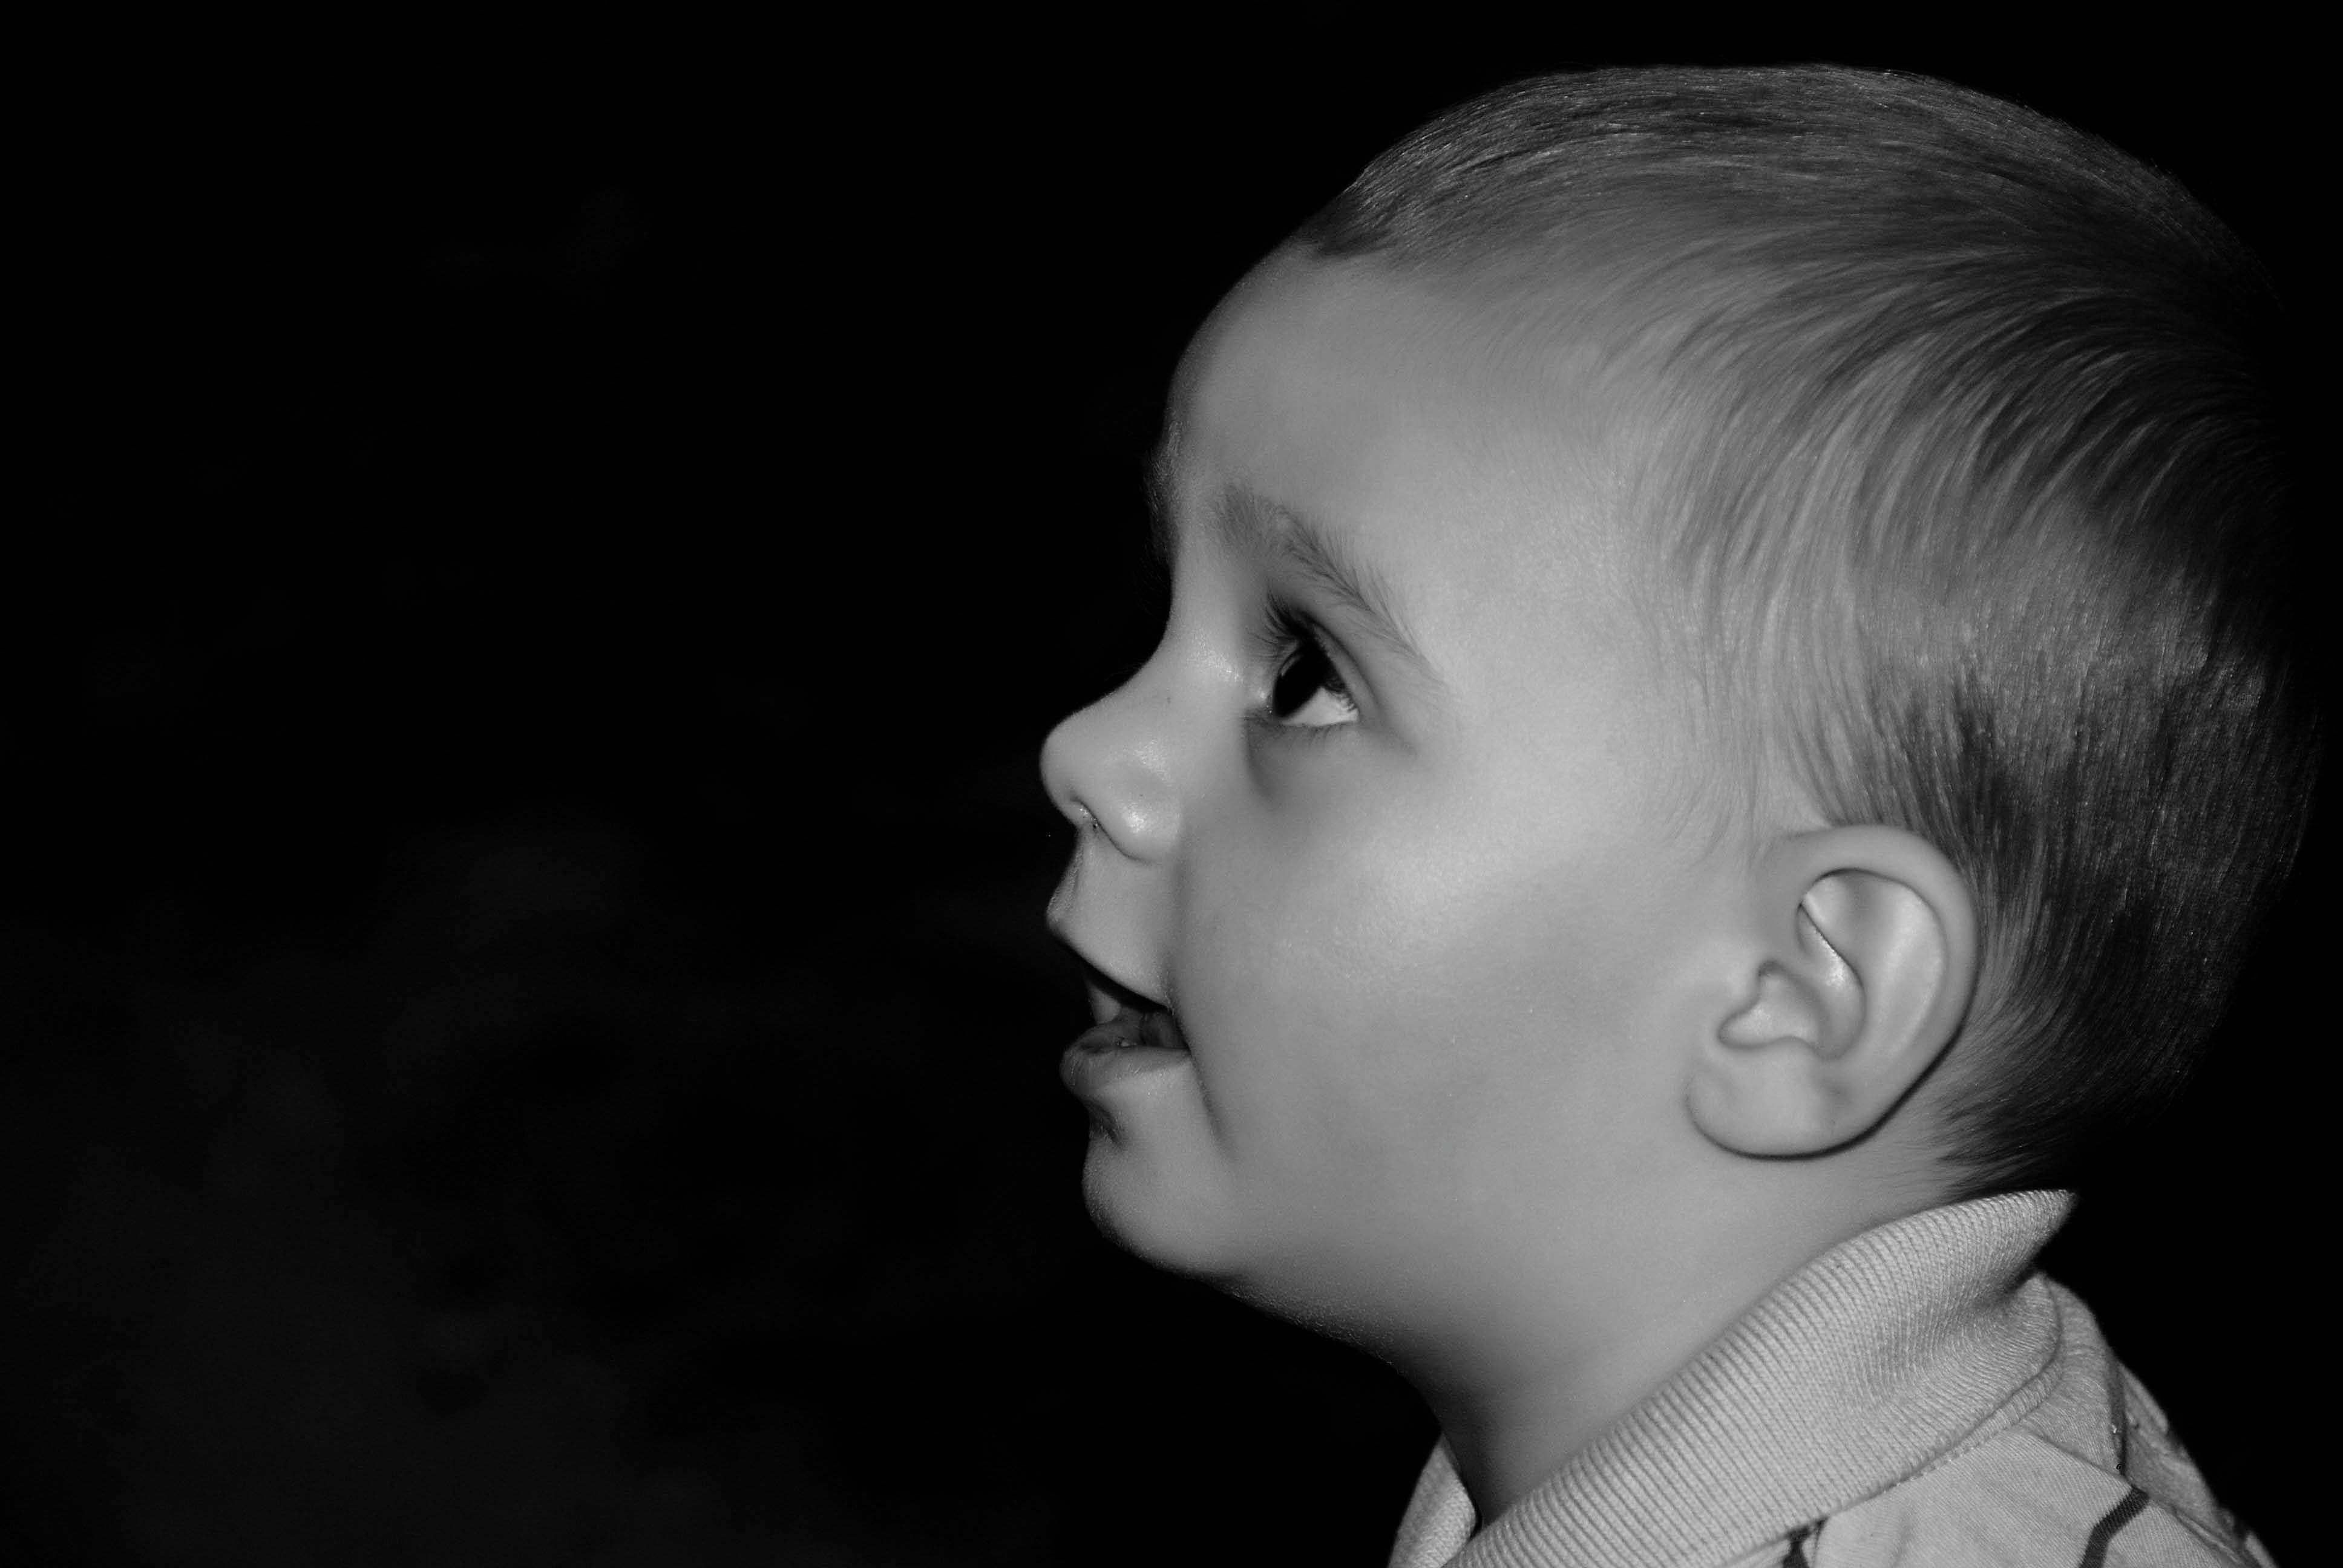
person, black and white, white, photography, boy, cute, male, portrait, young, macro, child, darkness, black, monochrome, baby, facial expression, smile, close up, face, nose, children, mother, lovely, infant, toddler, eye, head, organ, emotion, monochrome photography, portrait photography